Too Much Wife

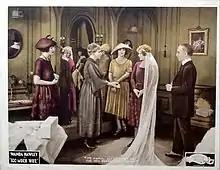
Lobby card

Too Much Wife is a lost 1922 American silent comedy film directed by Thomas N. Heffron, written by Percy Heath and Lorna Moon, and starring Wanda Hawley, T. Roy Barnes, Arthur Hoyt, Lillian Langdon, Leigh Wyant, Willard Louis, and Bertram Johns. It was released on January 1, 1922, by Paramount Pictures.